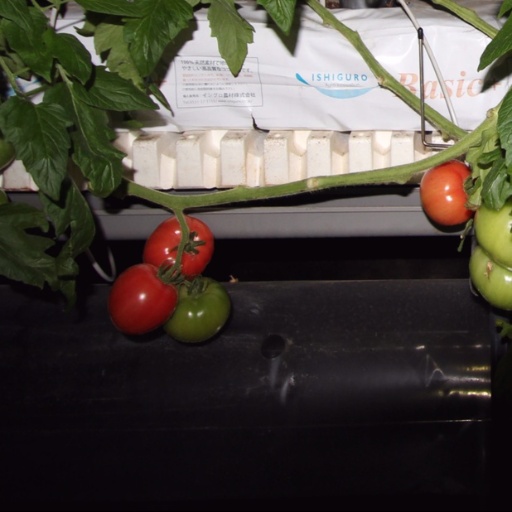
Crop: tomato